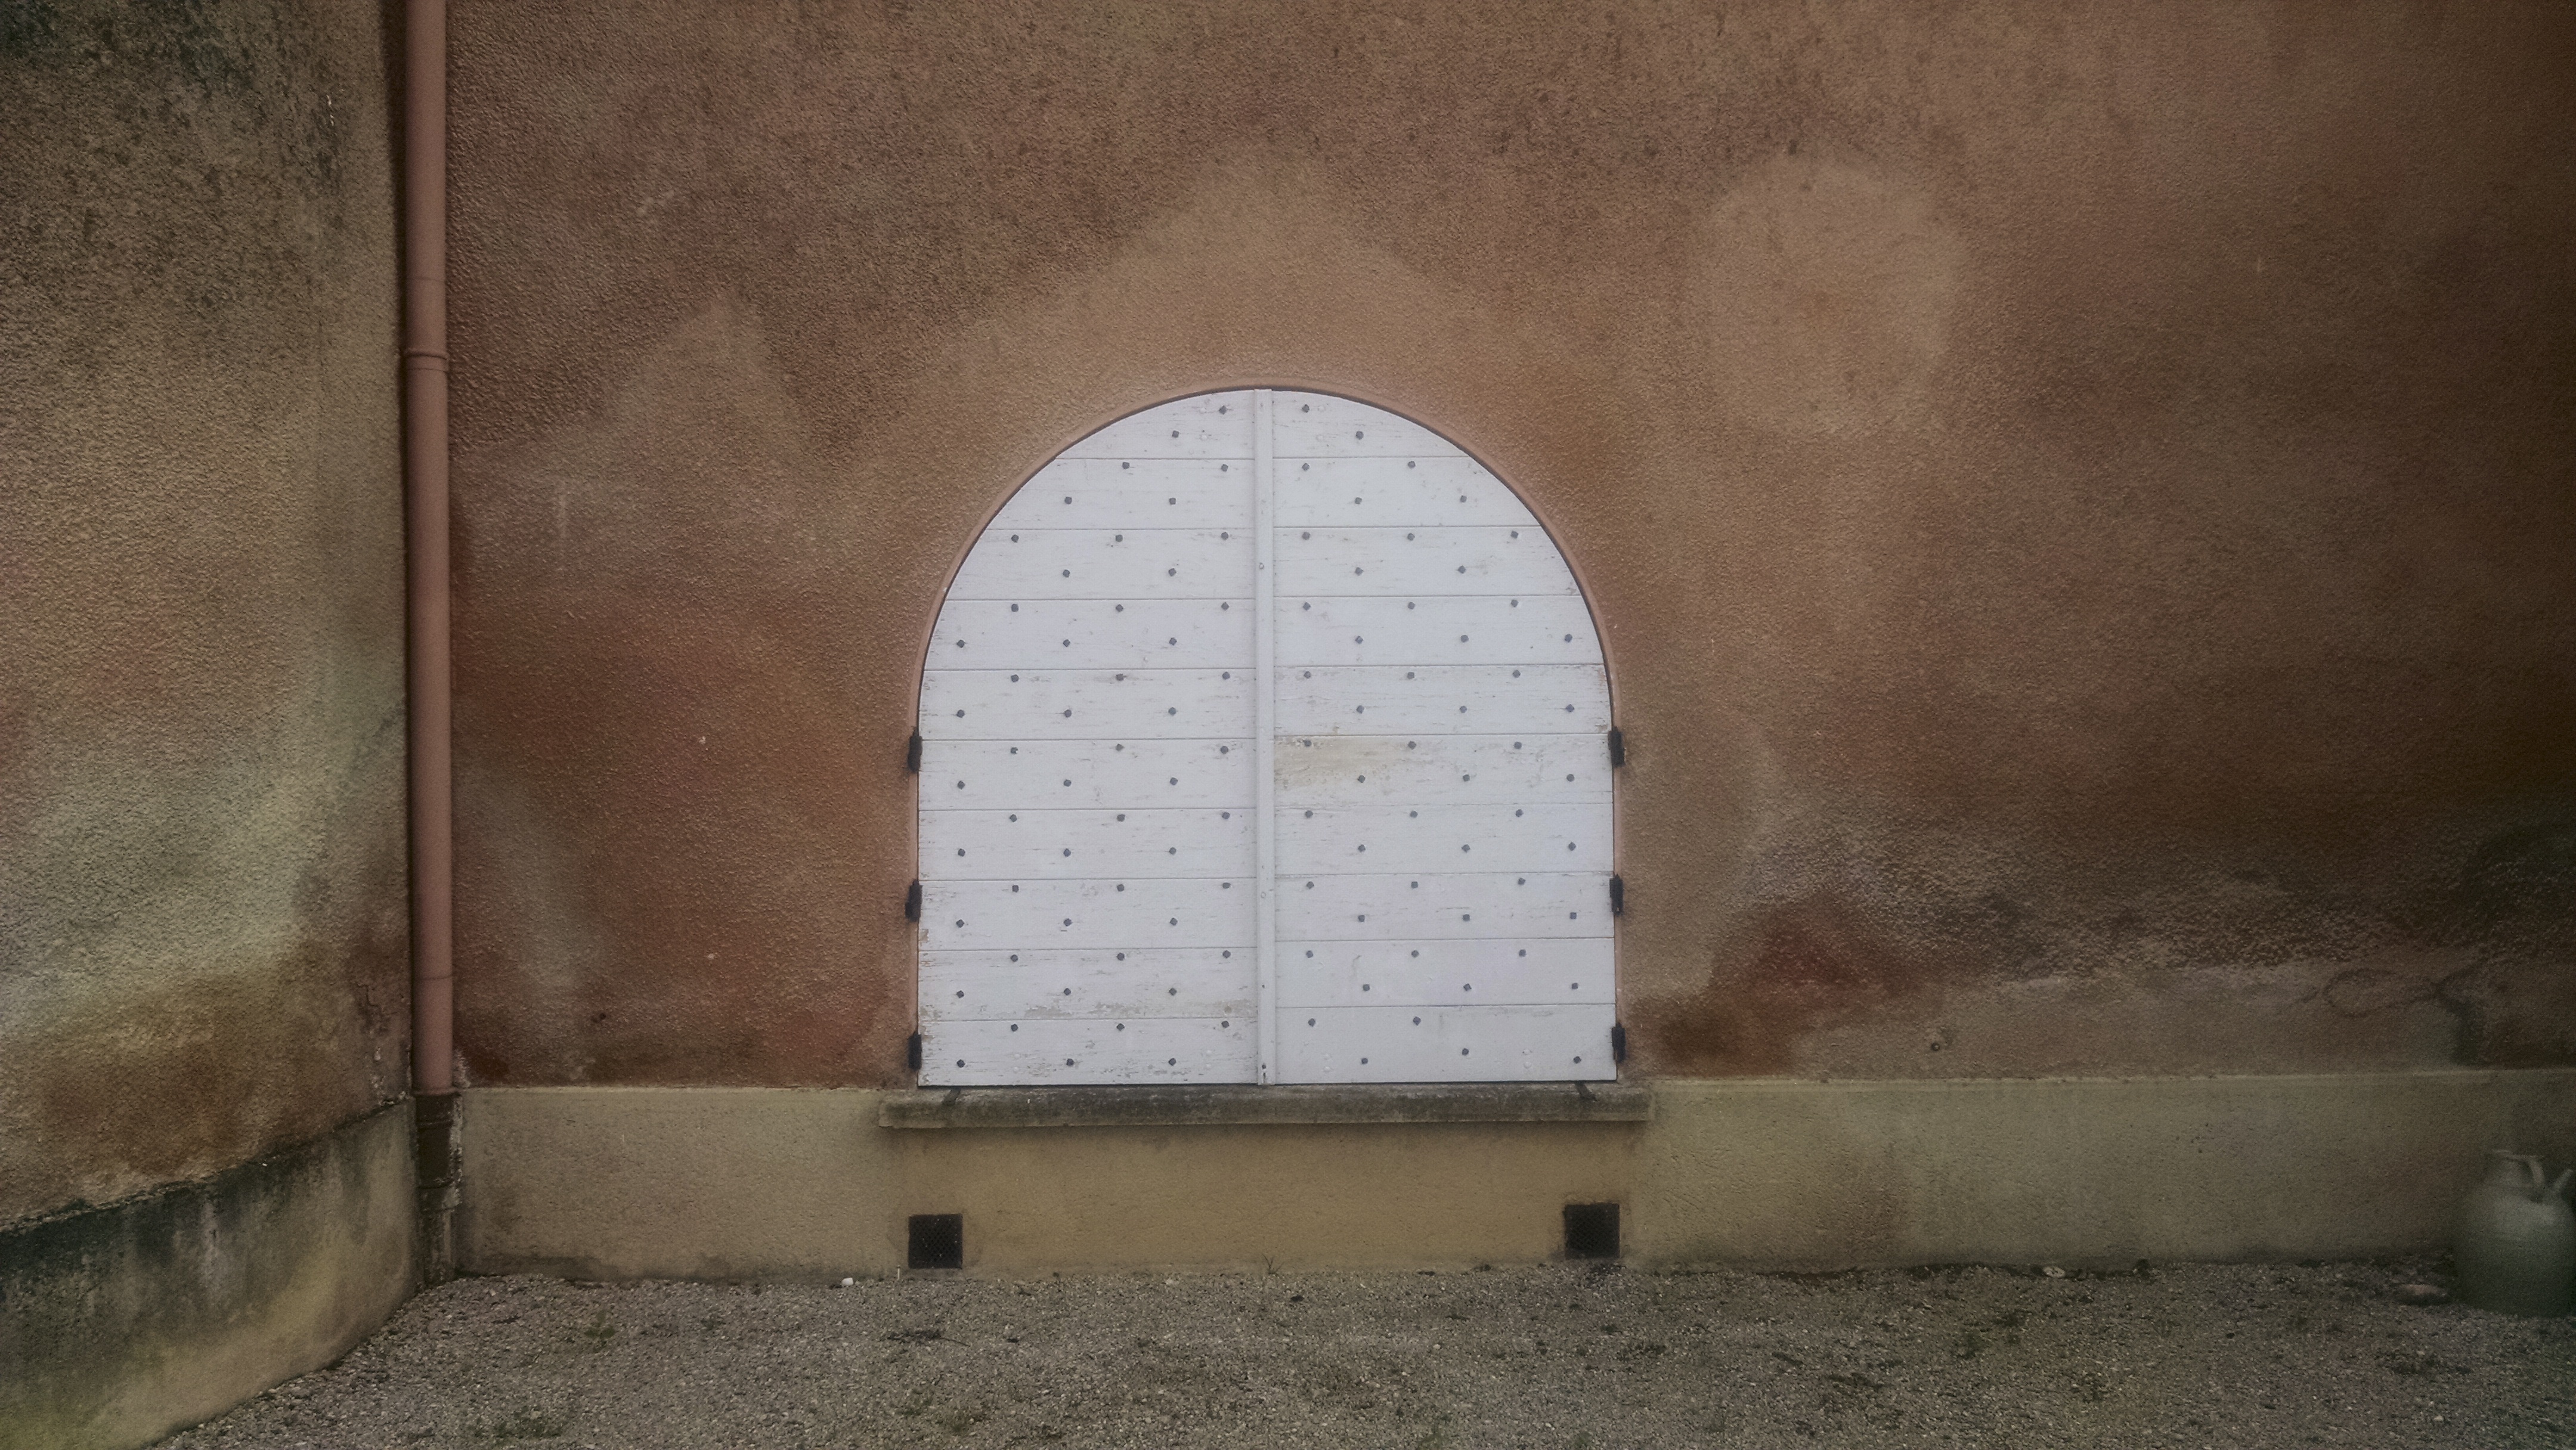
antique, round, wall, arch, tower, speaker, stone wall, fortification, door, stones, medieval, temple, medieval village, ancient history